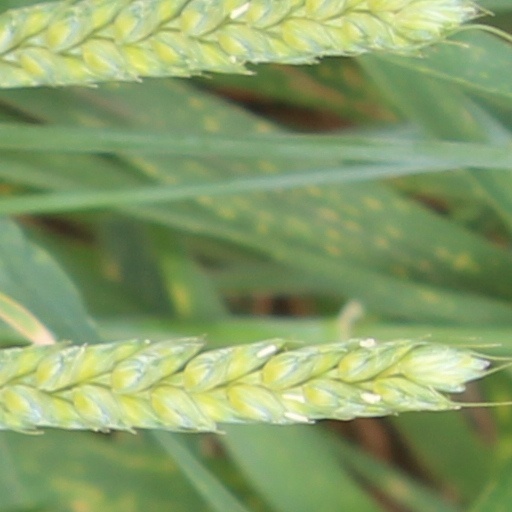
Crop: wheat